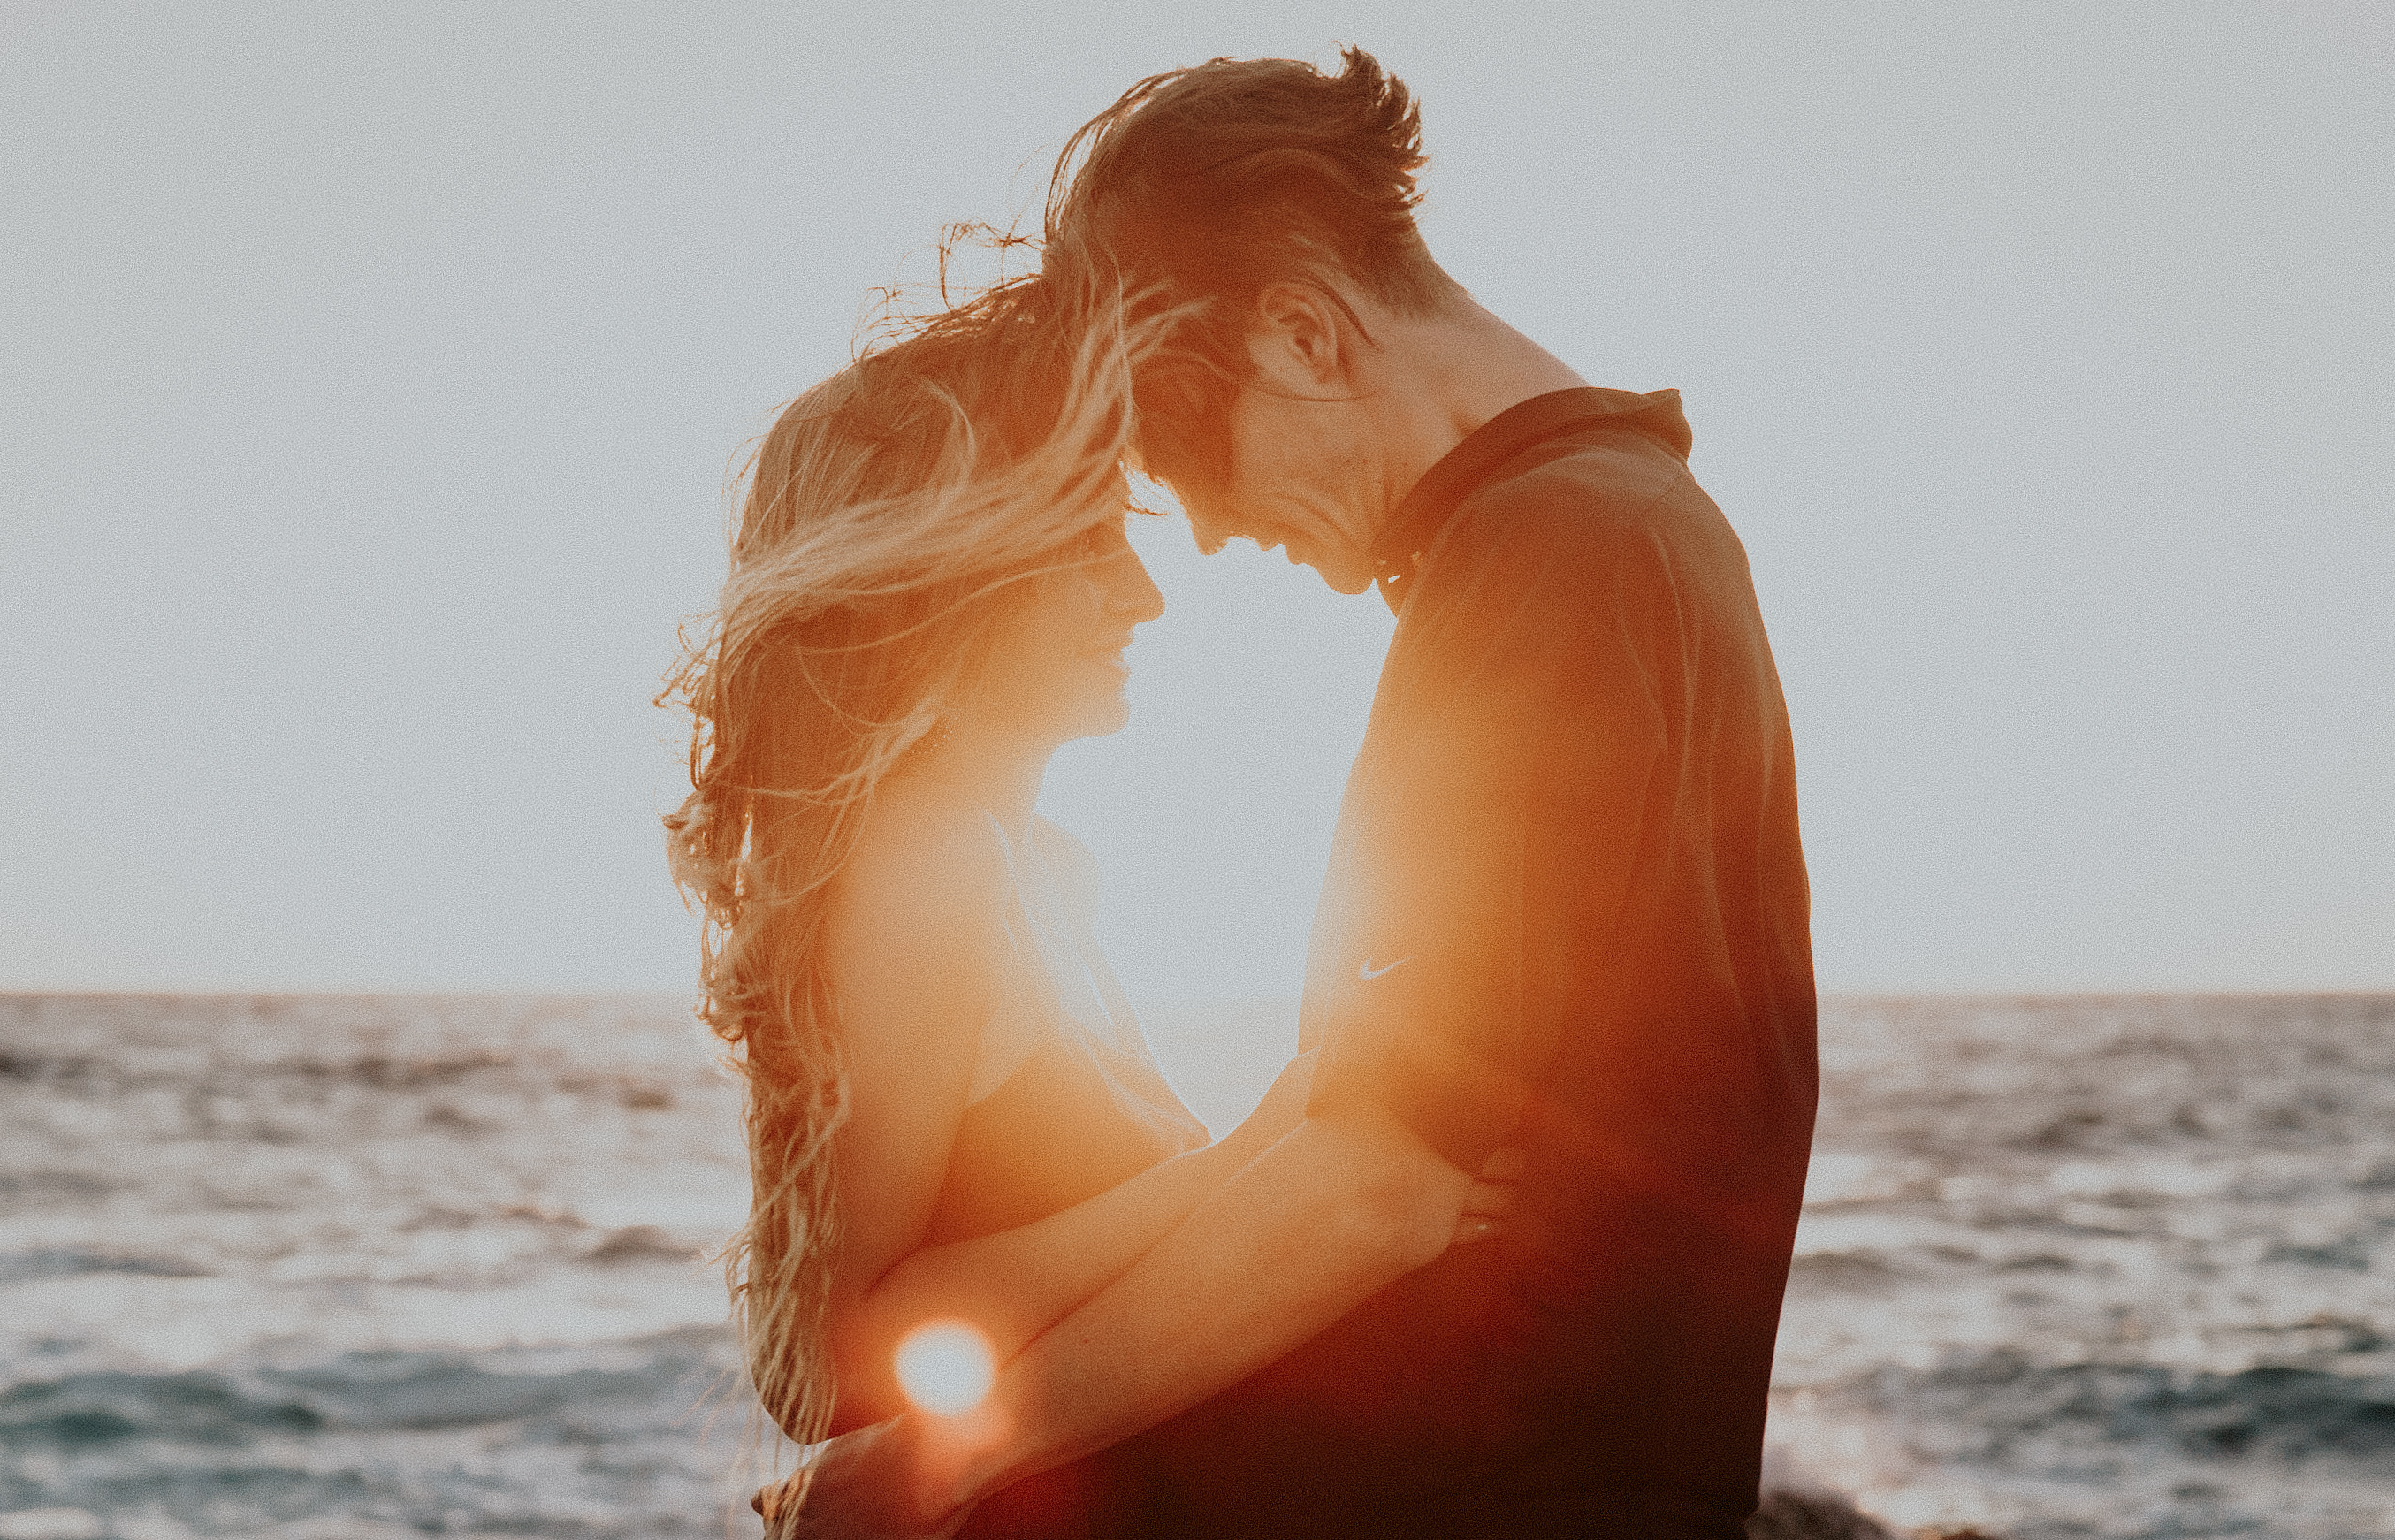
hand, person, girl, woman, photography, sunlight, love, model, romance, human body, back, photograph, beauty, organ, emotion, interaction, photo shoot, sense, human action